Éléonore-Justine Ruflin

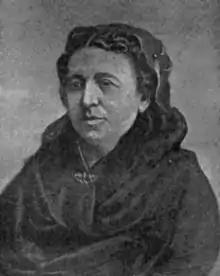

Princess Éléonore-Justine Bonaparte (née Éléonore-Justine Ruflin; 1 July 1832 – 13 October 1905) was the wife of Prince Pierre-Napoléon Bonaparte, a nephew of Napoleon I. Under the pseudonym Nina Bonaparte she published a memoir titled "History of My Life". As she was from a peasant background, her morganatic marriage to Prince Pierre-Napoléon, although recognized by the Catholic Church, was not accepted by Pierre's cousin Napoleon III and the House of Bonaparte and did not receive civil legitimacy until the fall of the Second French Empire.